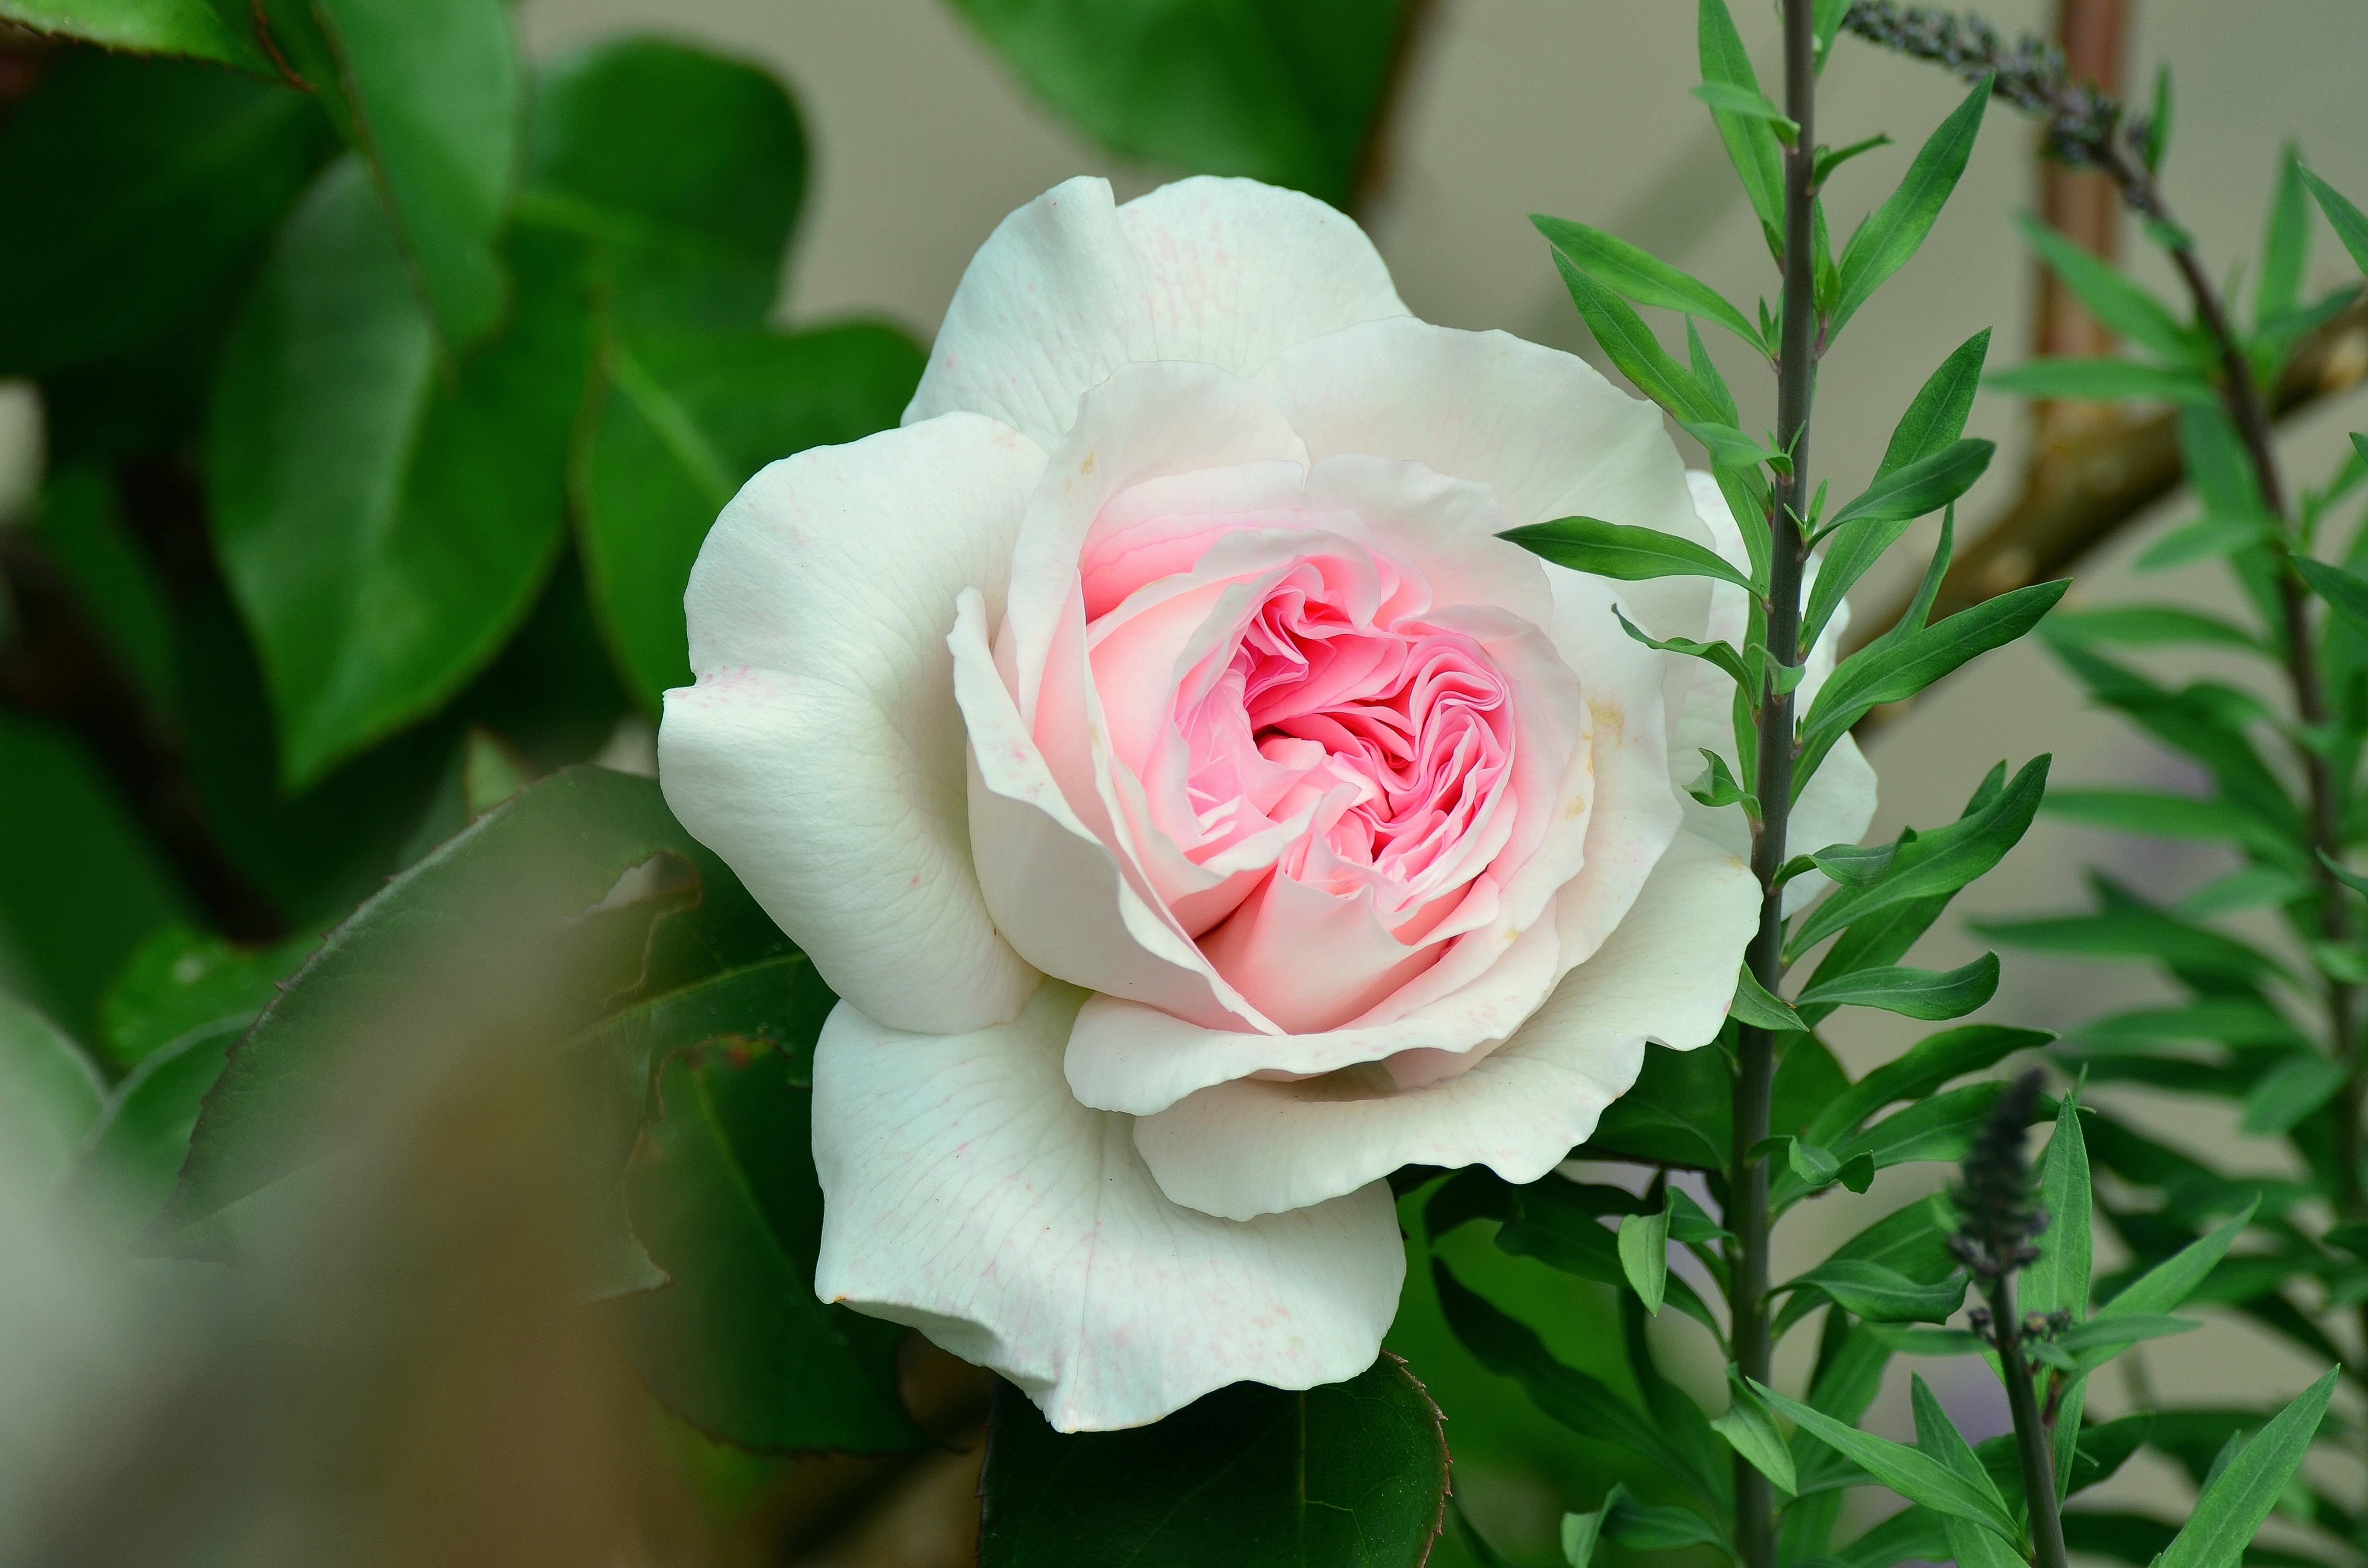
plant, flower, petal, rose, botany, pink, flora, tender, peony, floribunda, rose bloom, white rose, flowering plant, garden roses, rose family, fragrant rose, land plant, rosa centifolia